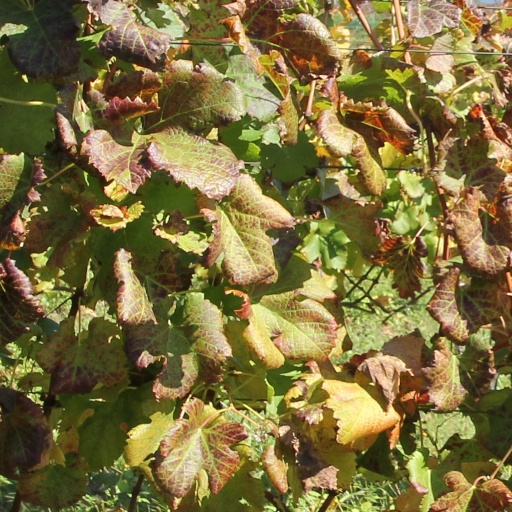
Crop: grape